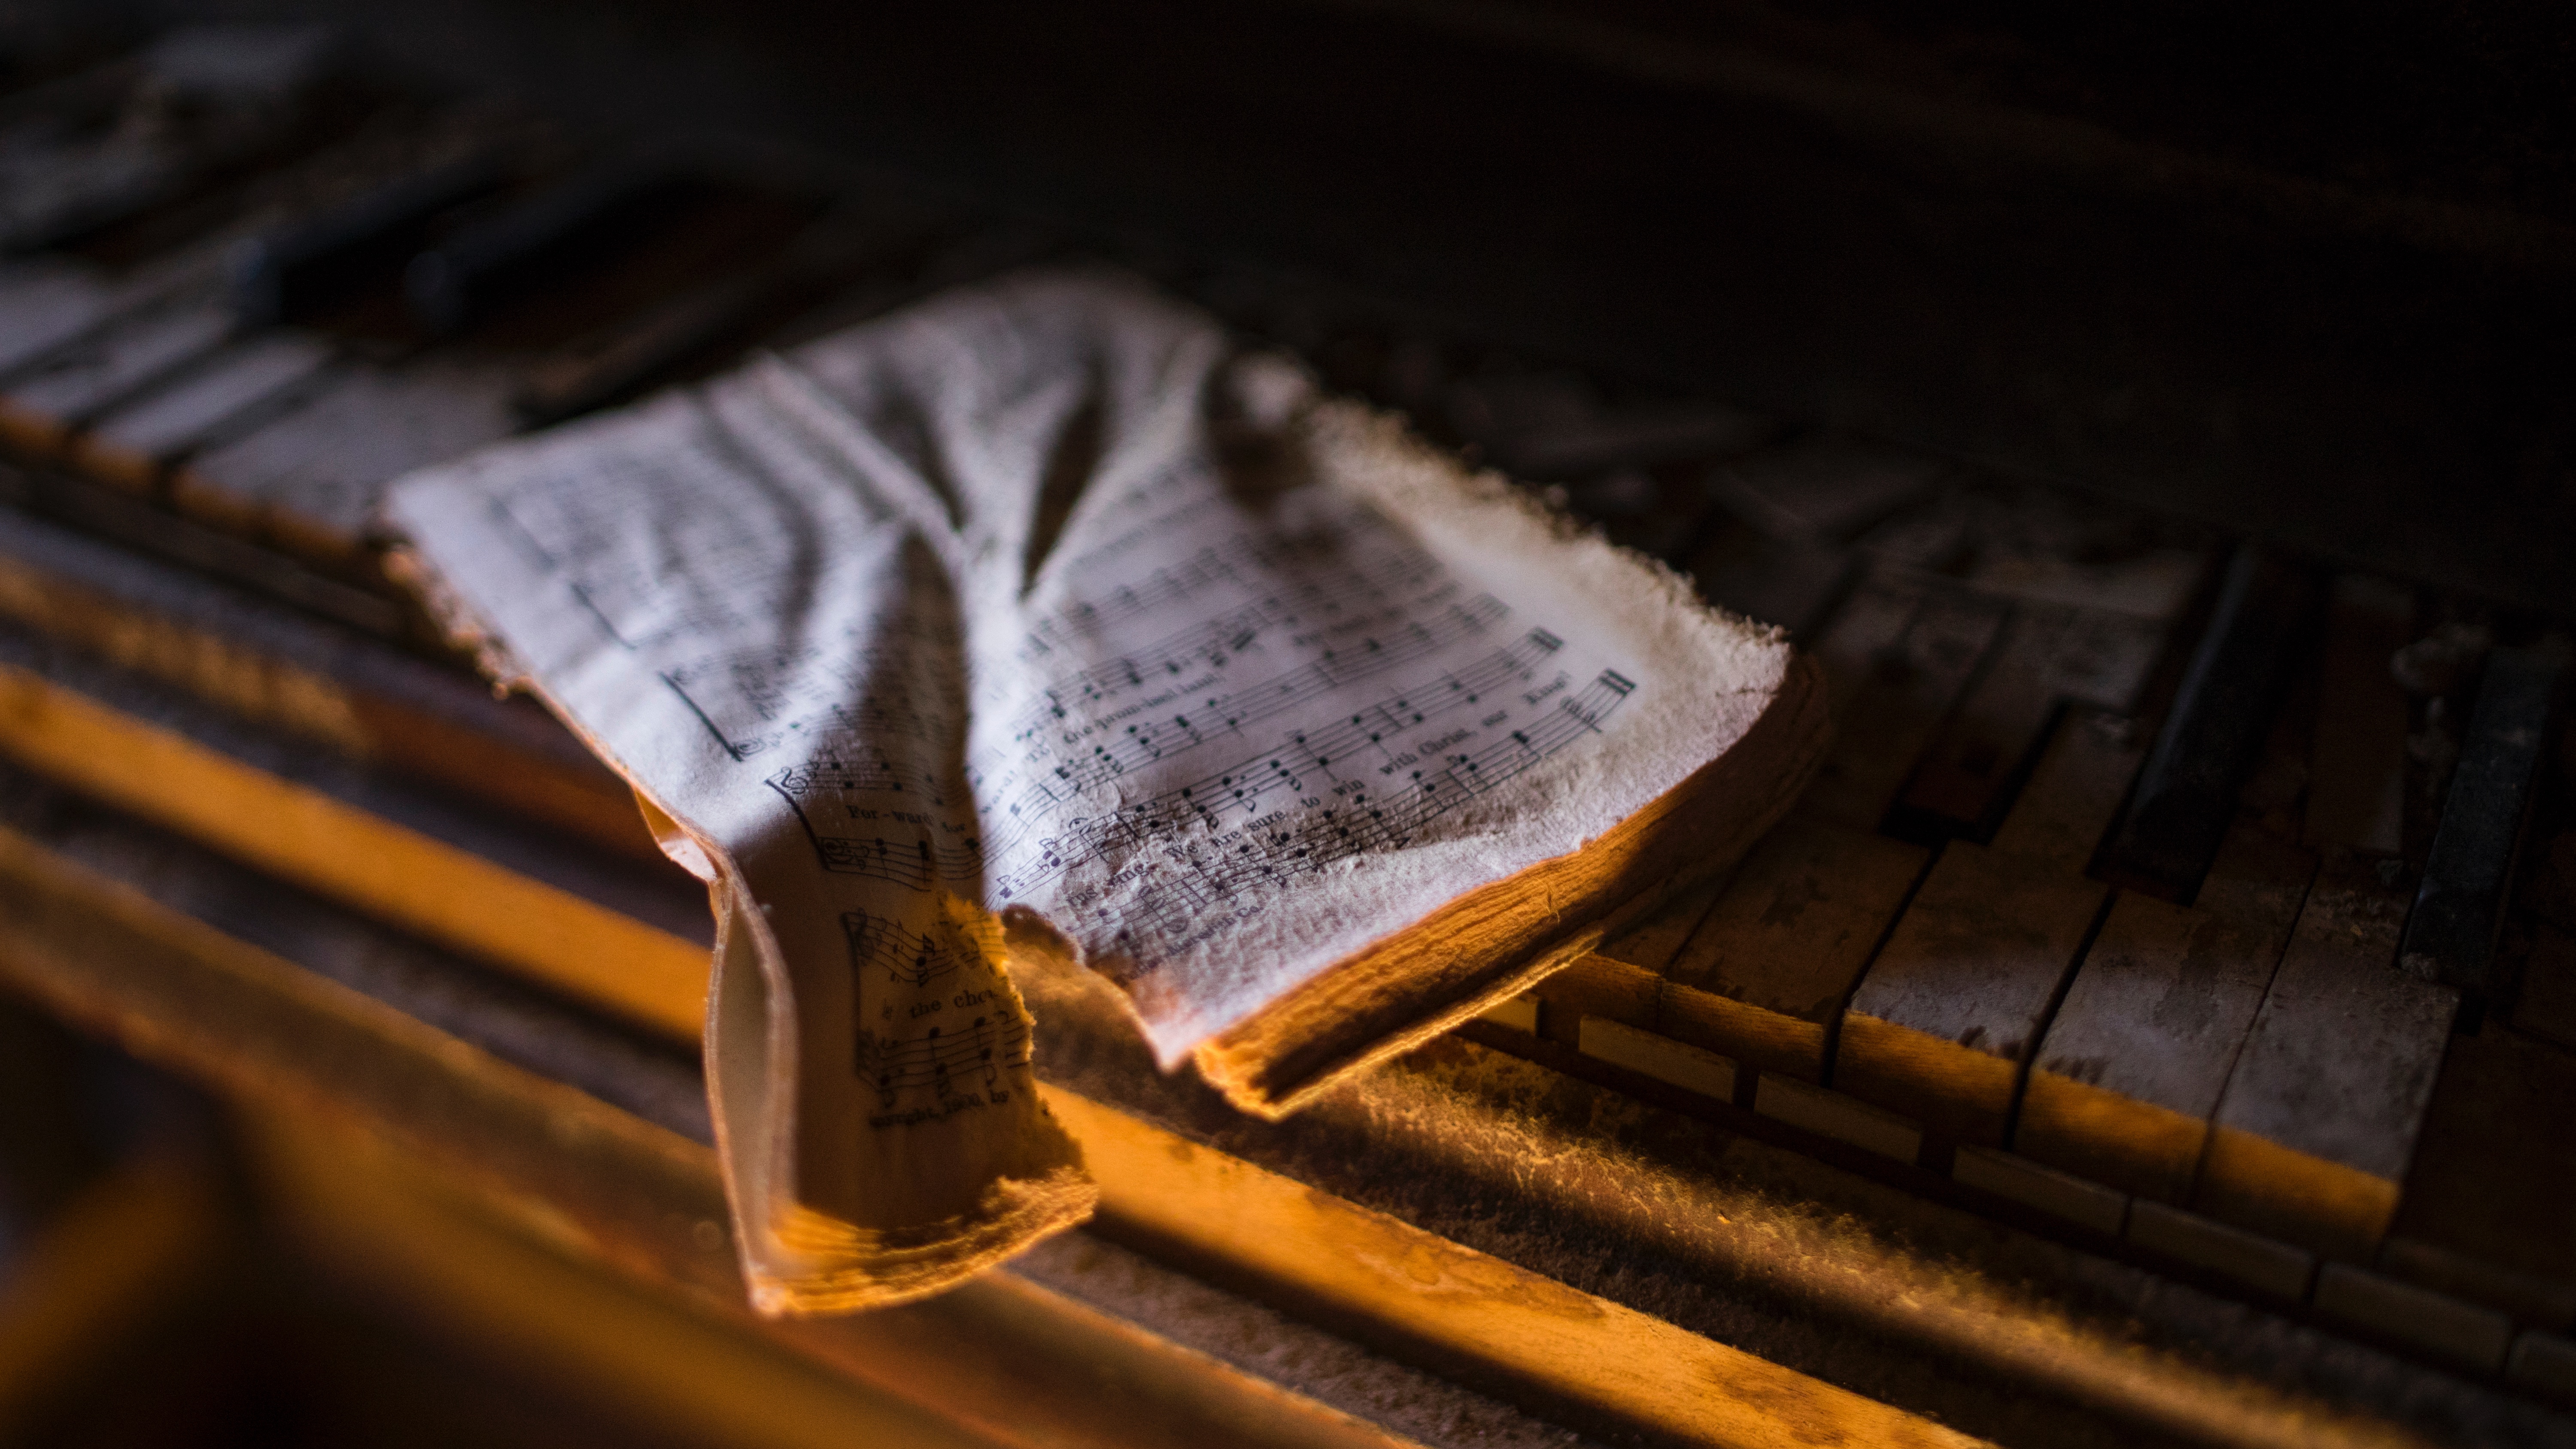
light, wood, guitar, color, darkness, material, close up, macro photography, string instrument